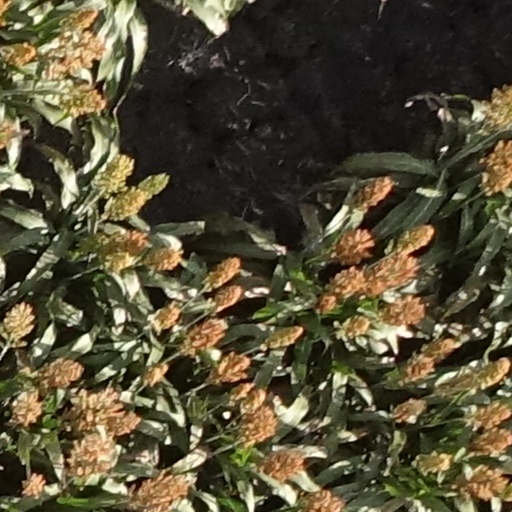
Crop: sorghum